Sky position (RA, Dec in degrees): 243.907, 8.281
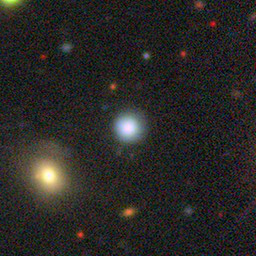
Galaxy morphology: Round Smooth Galaxies